Sports in Kumanovo

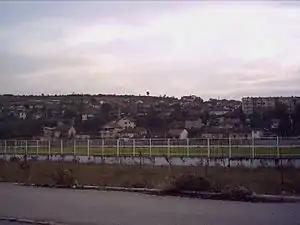
View of one of the Kumanovo football field

Kumanovo had some sporting life before Second World War. After the war there is intensity in sport development. Socialist syndicate organizations and their "massive sporting culture" lead to results in sports and higher educated gym professors.